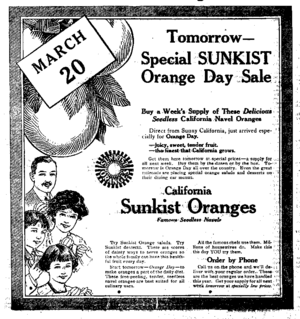
Sunkist Growers est une coopérative agroalimentaire, qui produit essentiellement des agrumes. Principalement situé en Californie et en Arizona, la coopérative compte 6 000 membres.